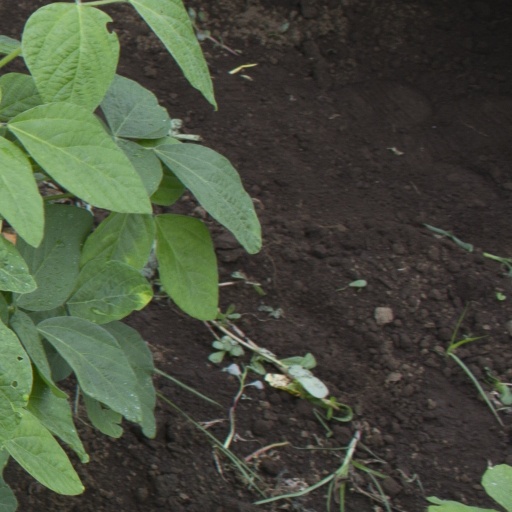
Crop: soybean